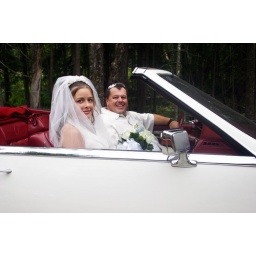
bride and dad in car at house